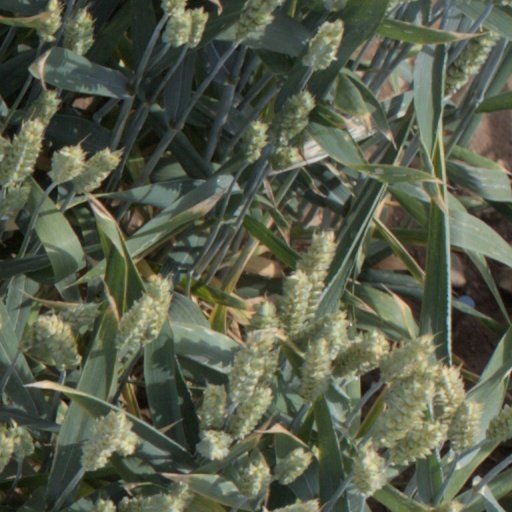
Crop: wheat